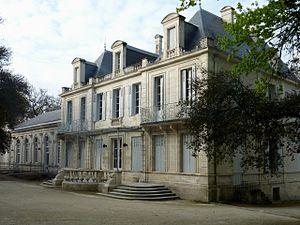
Château du Bois-vert Fouras Charente Maritime France
Fouras est une commune du Sud-Ouest de la France située dans le département de la Charente-Maritime. Ses habitants sont appelés les Fourasins et les Fourasines.